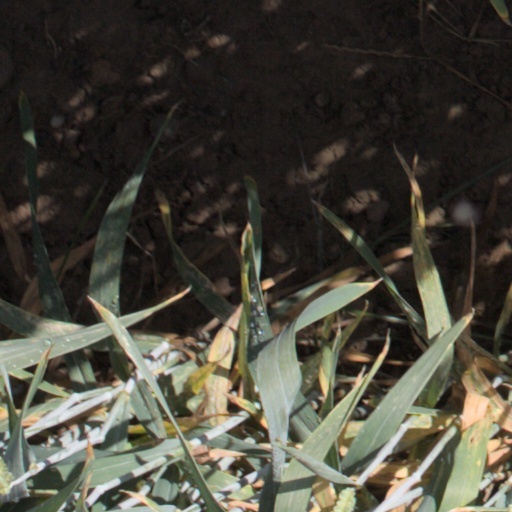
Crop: wheat